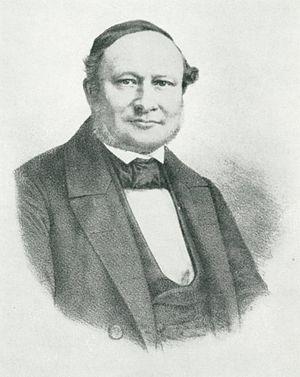
Rudolf Keyser, né le 1ᵉʳ janvier 1803 à Oslo et décédé le 9 octobre 1864, était un historien et archéologue norvégien.